Alabama–Coushatta Tribe of Texas

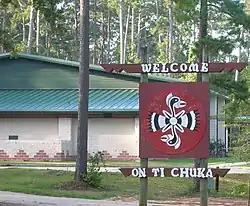
Smaller sign at the Alabama–Coushatta Reservation east of Livingston, Texas

The Alabama–Coushatta Tribe of Texas (Alabama: "Albaamaha–Kosaatihaha", Coushatta: "Albaamoha–Kowassaatiha") is a federally recognized tribe of Alabama and Koasati in Polk County, Texas, United States. These peoples are descended from members of the historic Muscogee or Creek Confederacy of numerous tribes in the Southeastern U.S., particularly Georgia and Alabama.